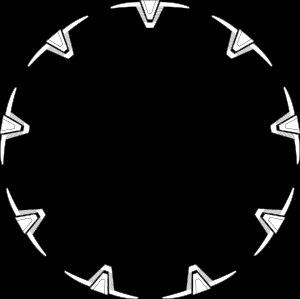
Une porte des étoiles est un appareil de transport interplanétaire fictif du film Stargate, la porte des étoiles. Il est l'élément central de l'univers de fiction Stargate qui comprend les séries de télévision Stargate SG-1, Stargate Atlantis, Stargate Infinity, Stargate Universe et Stargate Origins. Ces appareils sont décrits comme ayant été créés par un peuple appelé « les Anciens », et ils servent à manipuler l'espace-temps, principalement dans le but de créer un trou de ver permettant de voyager rapidement entre deux points de l'espace-temps, d'une porte à l'autre. Il est aussi appelé « stargate » en version originale ou « chappa'ai » dans la langue fictive Goa'uld ; certains peuples de cet univers de fiction l'appellent « anneau des dieux », « cercle des ancêtres », « anneau ancestral », « annulus », « anneau », « portail », etc.